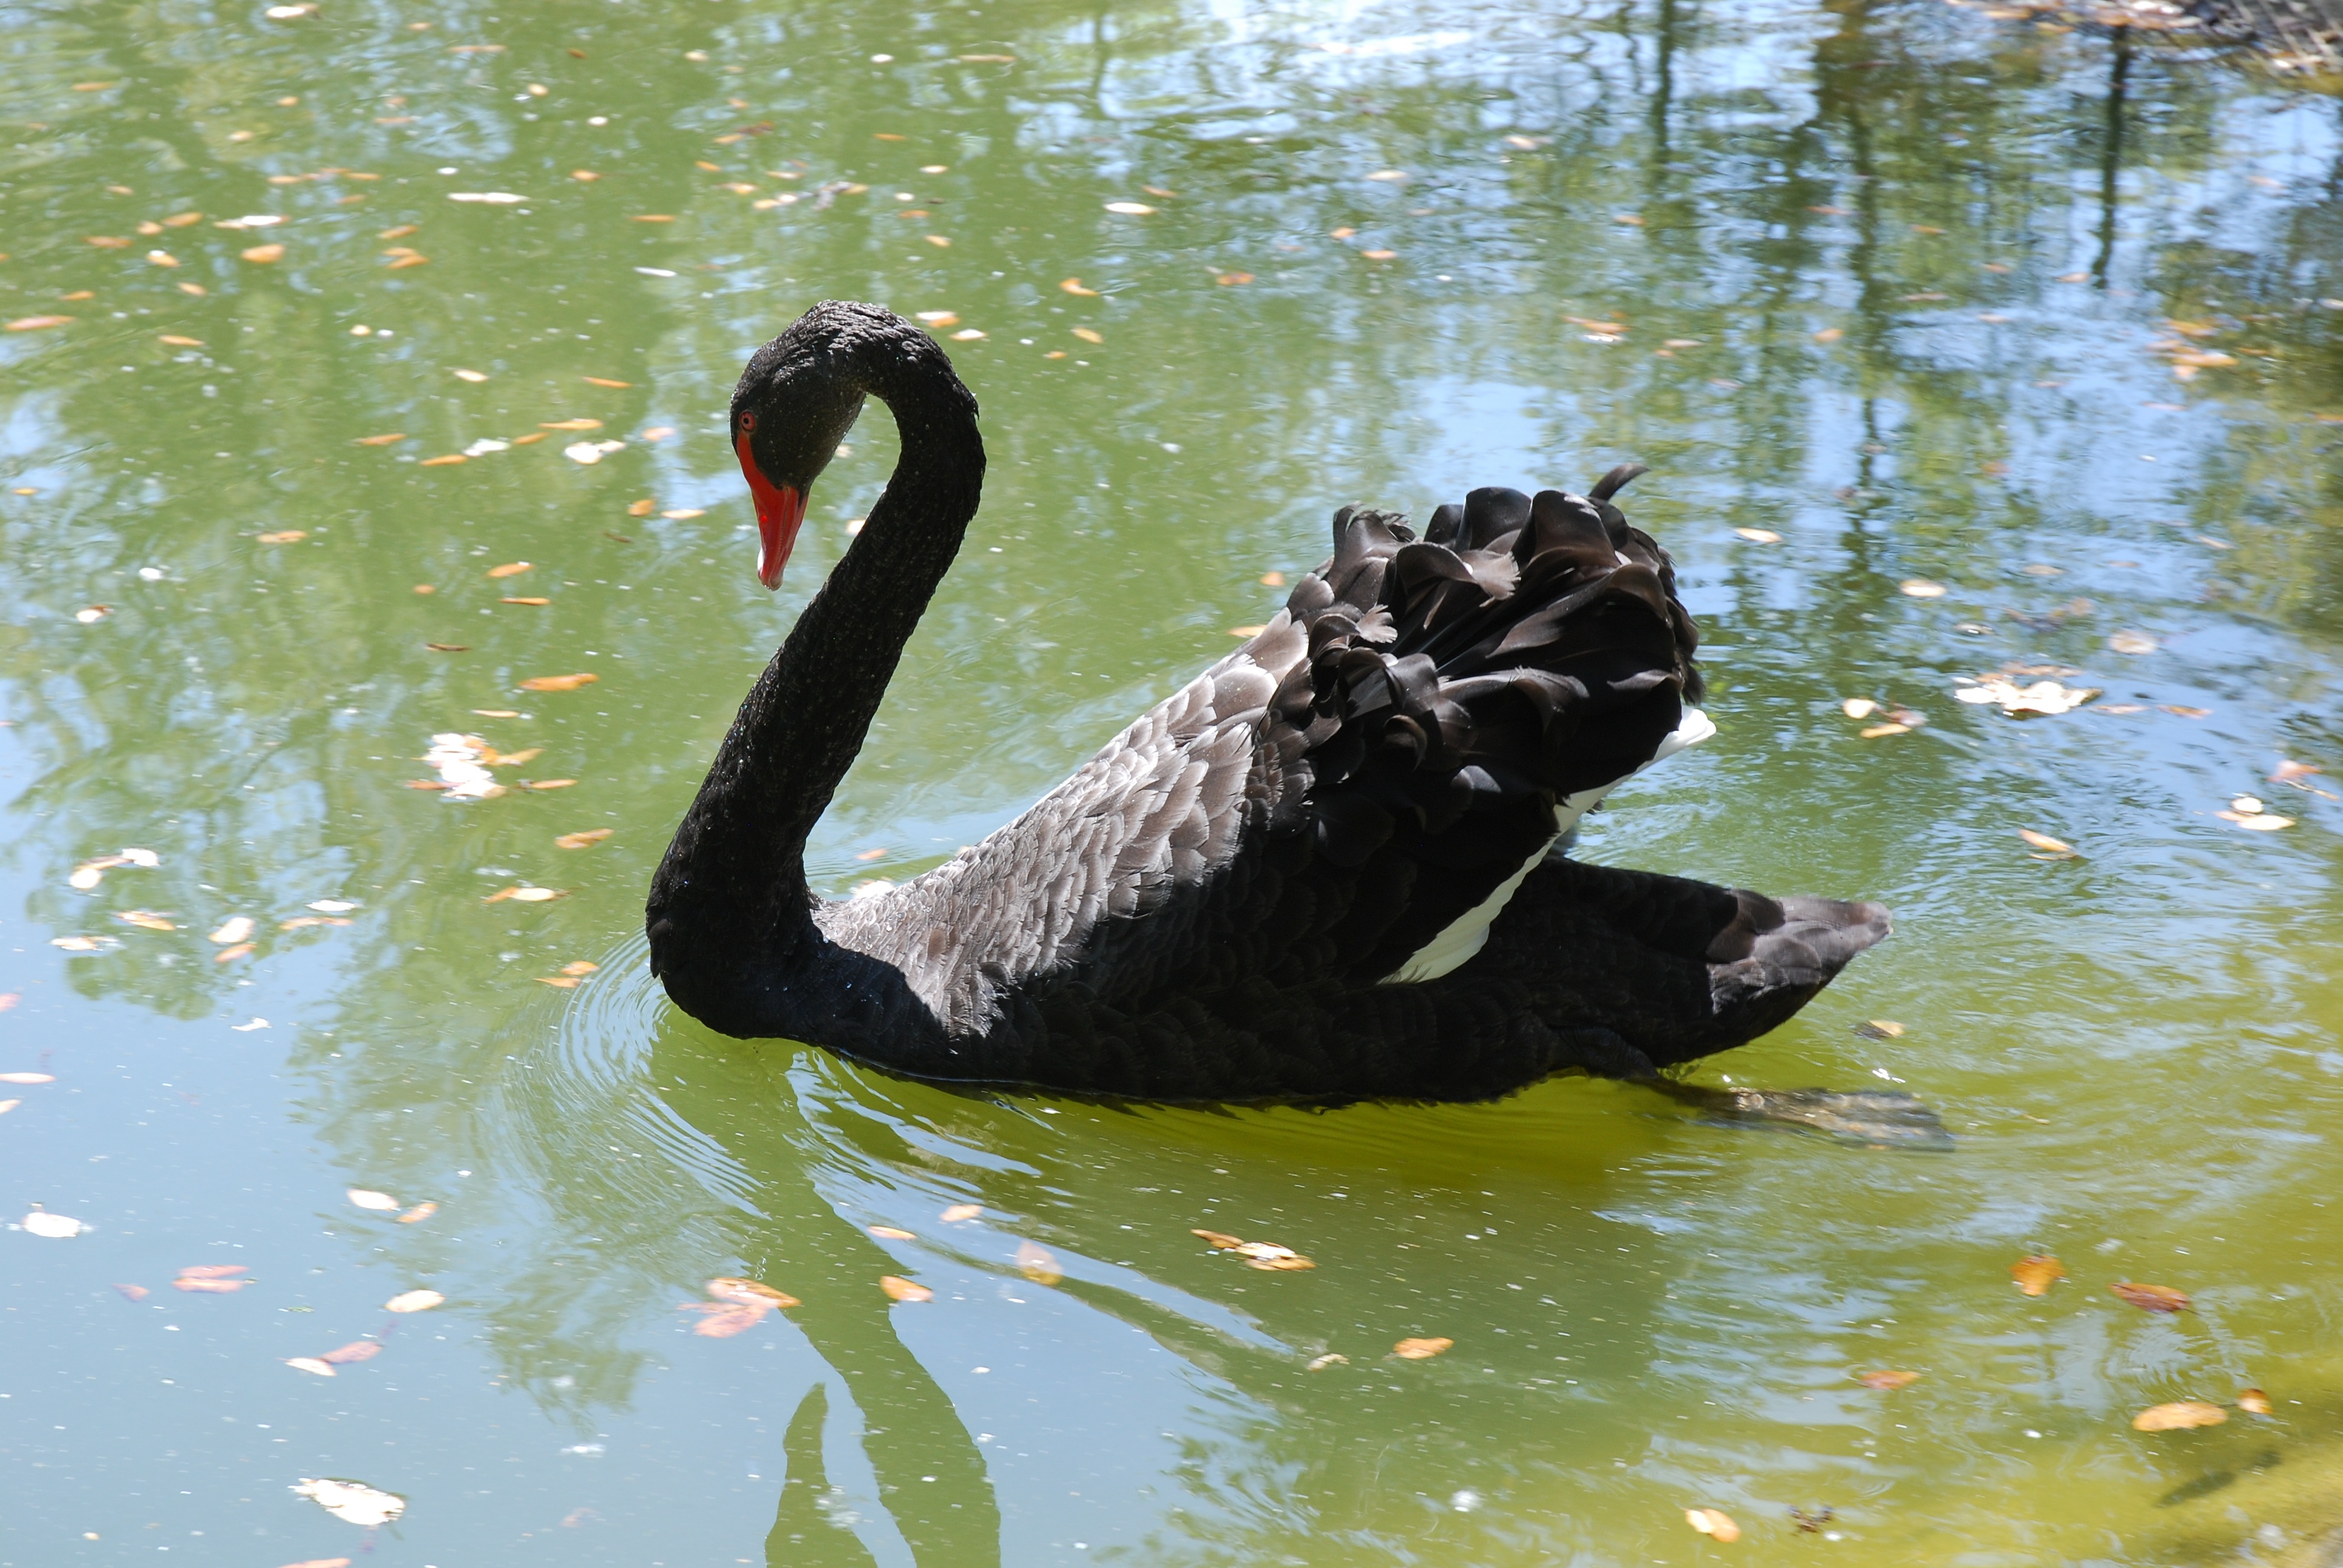
water, bird, pond, wildlife, reflection, beak, fauna, thailand, swan, duck, vertebrate, cormorant, waterfowl, water bird, black swan, ducks geese and swans